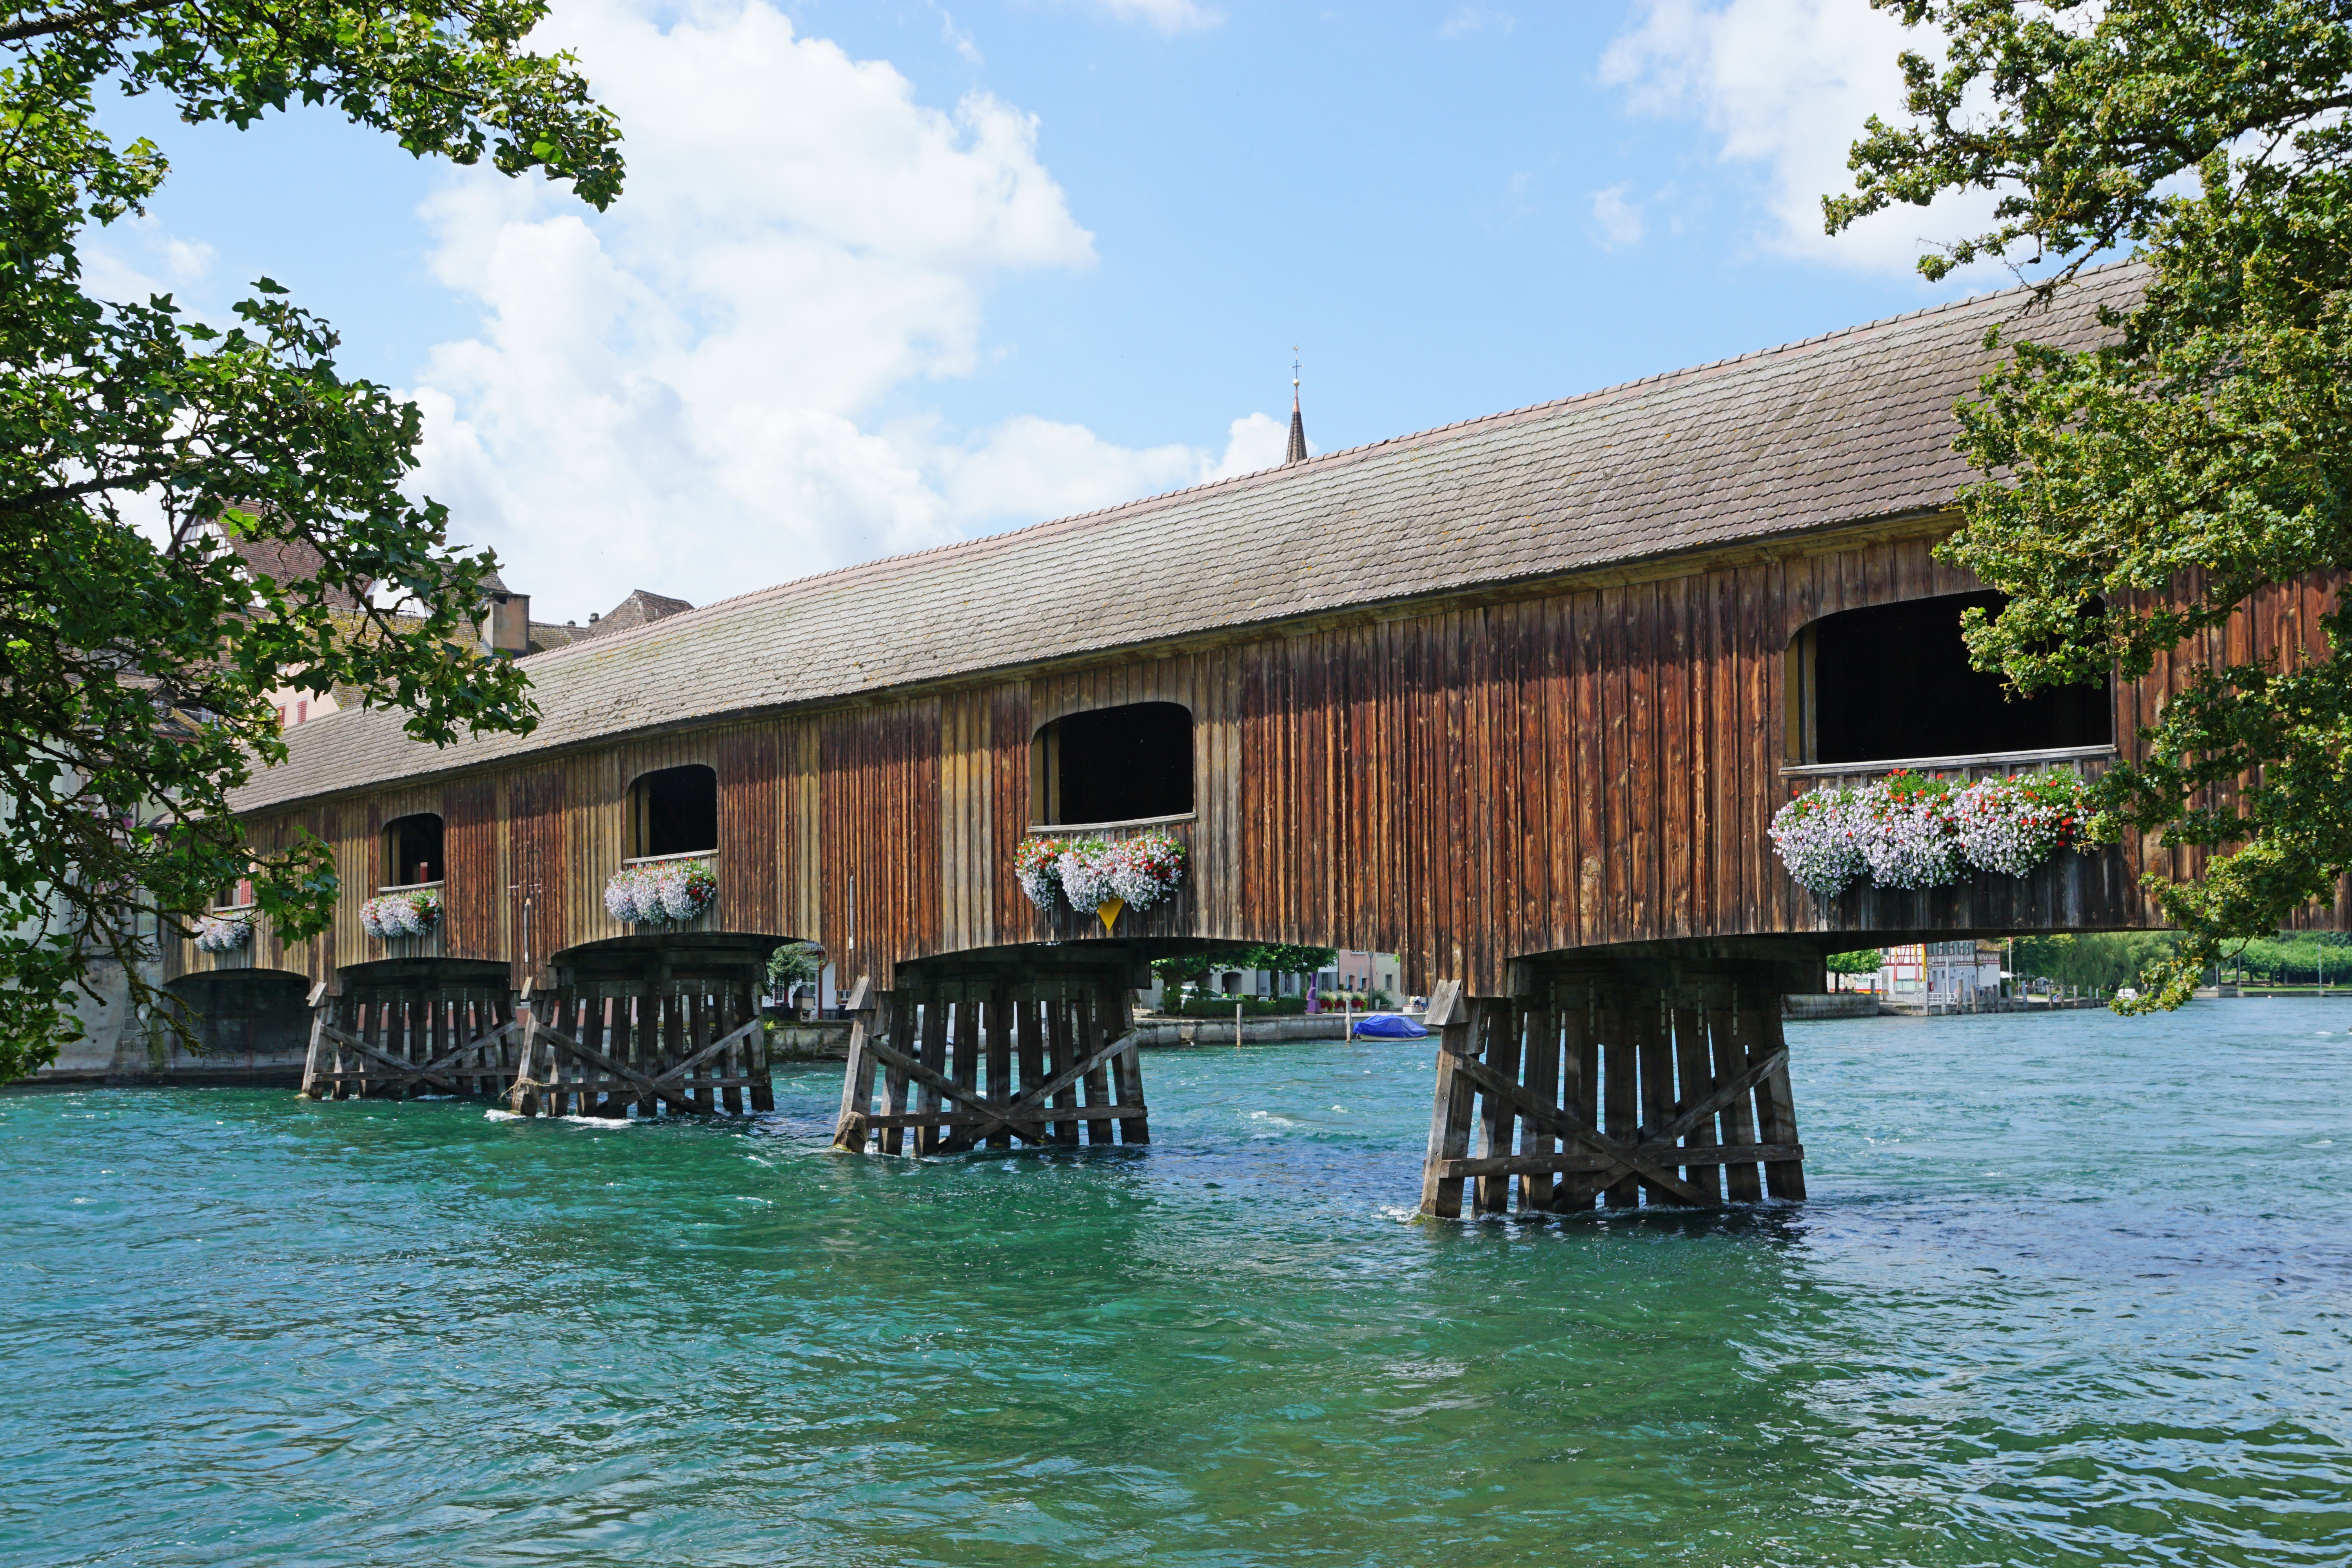
villa, house, home, vacation, swimming pool, cottage, boathouse, property, tourism, resort, switzerland, estate, rhine, wooden bridge, trusses, customs bridge, saddle roof, switzerland germany, germany switzerland, d ch, ch d, ch eu, eu ch, diessenhofen, gailingen, thurgau